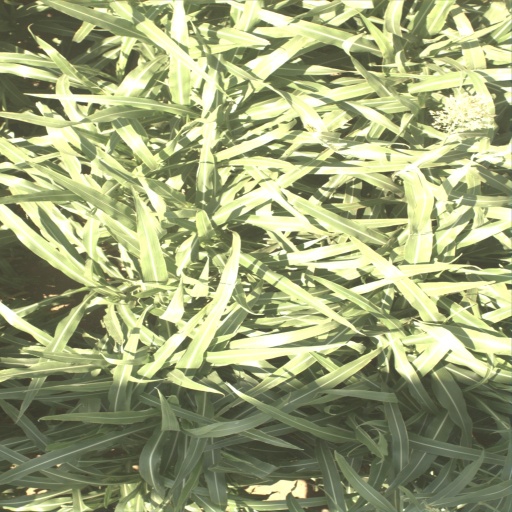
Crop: sorghum